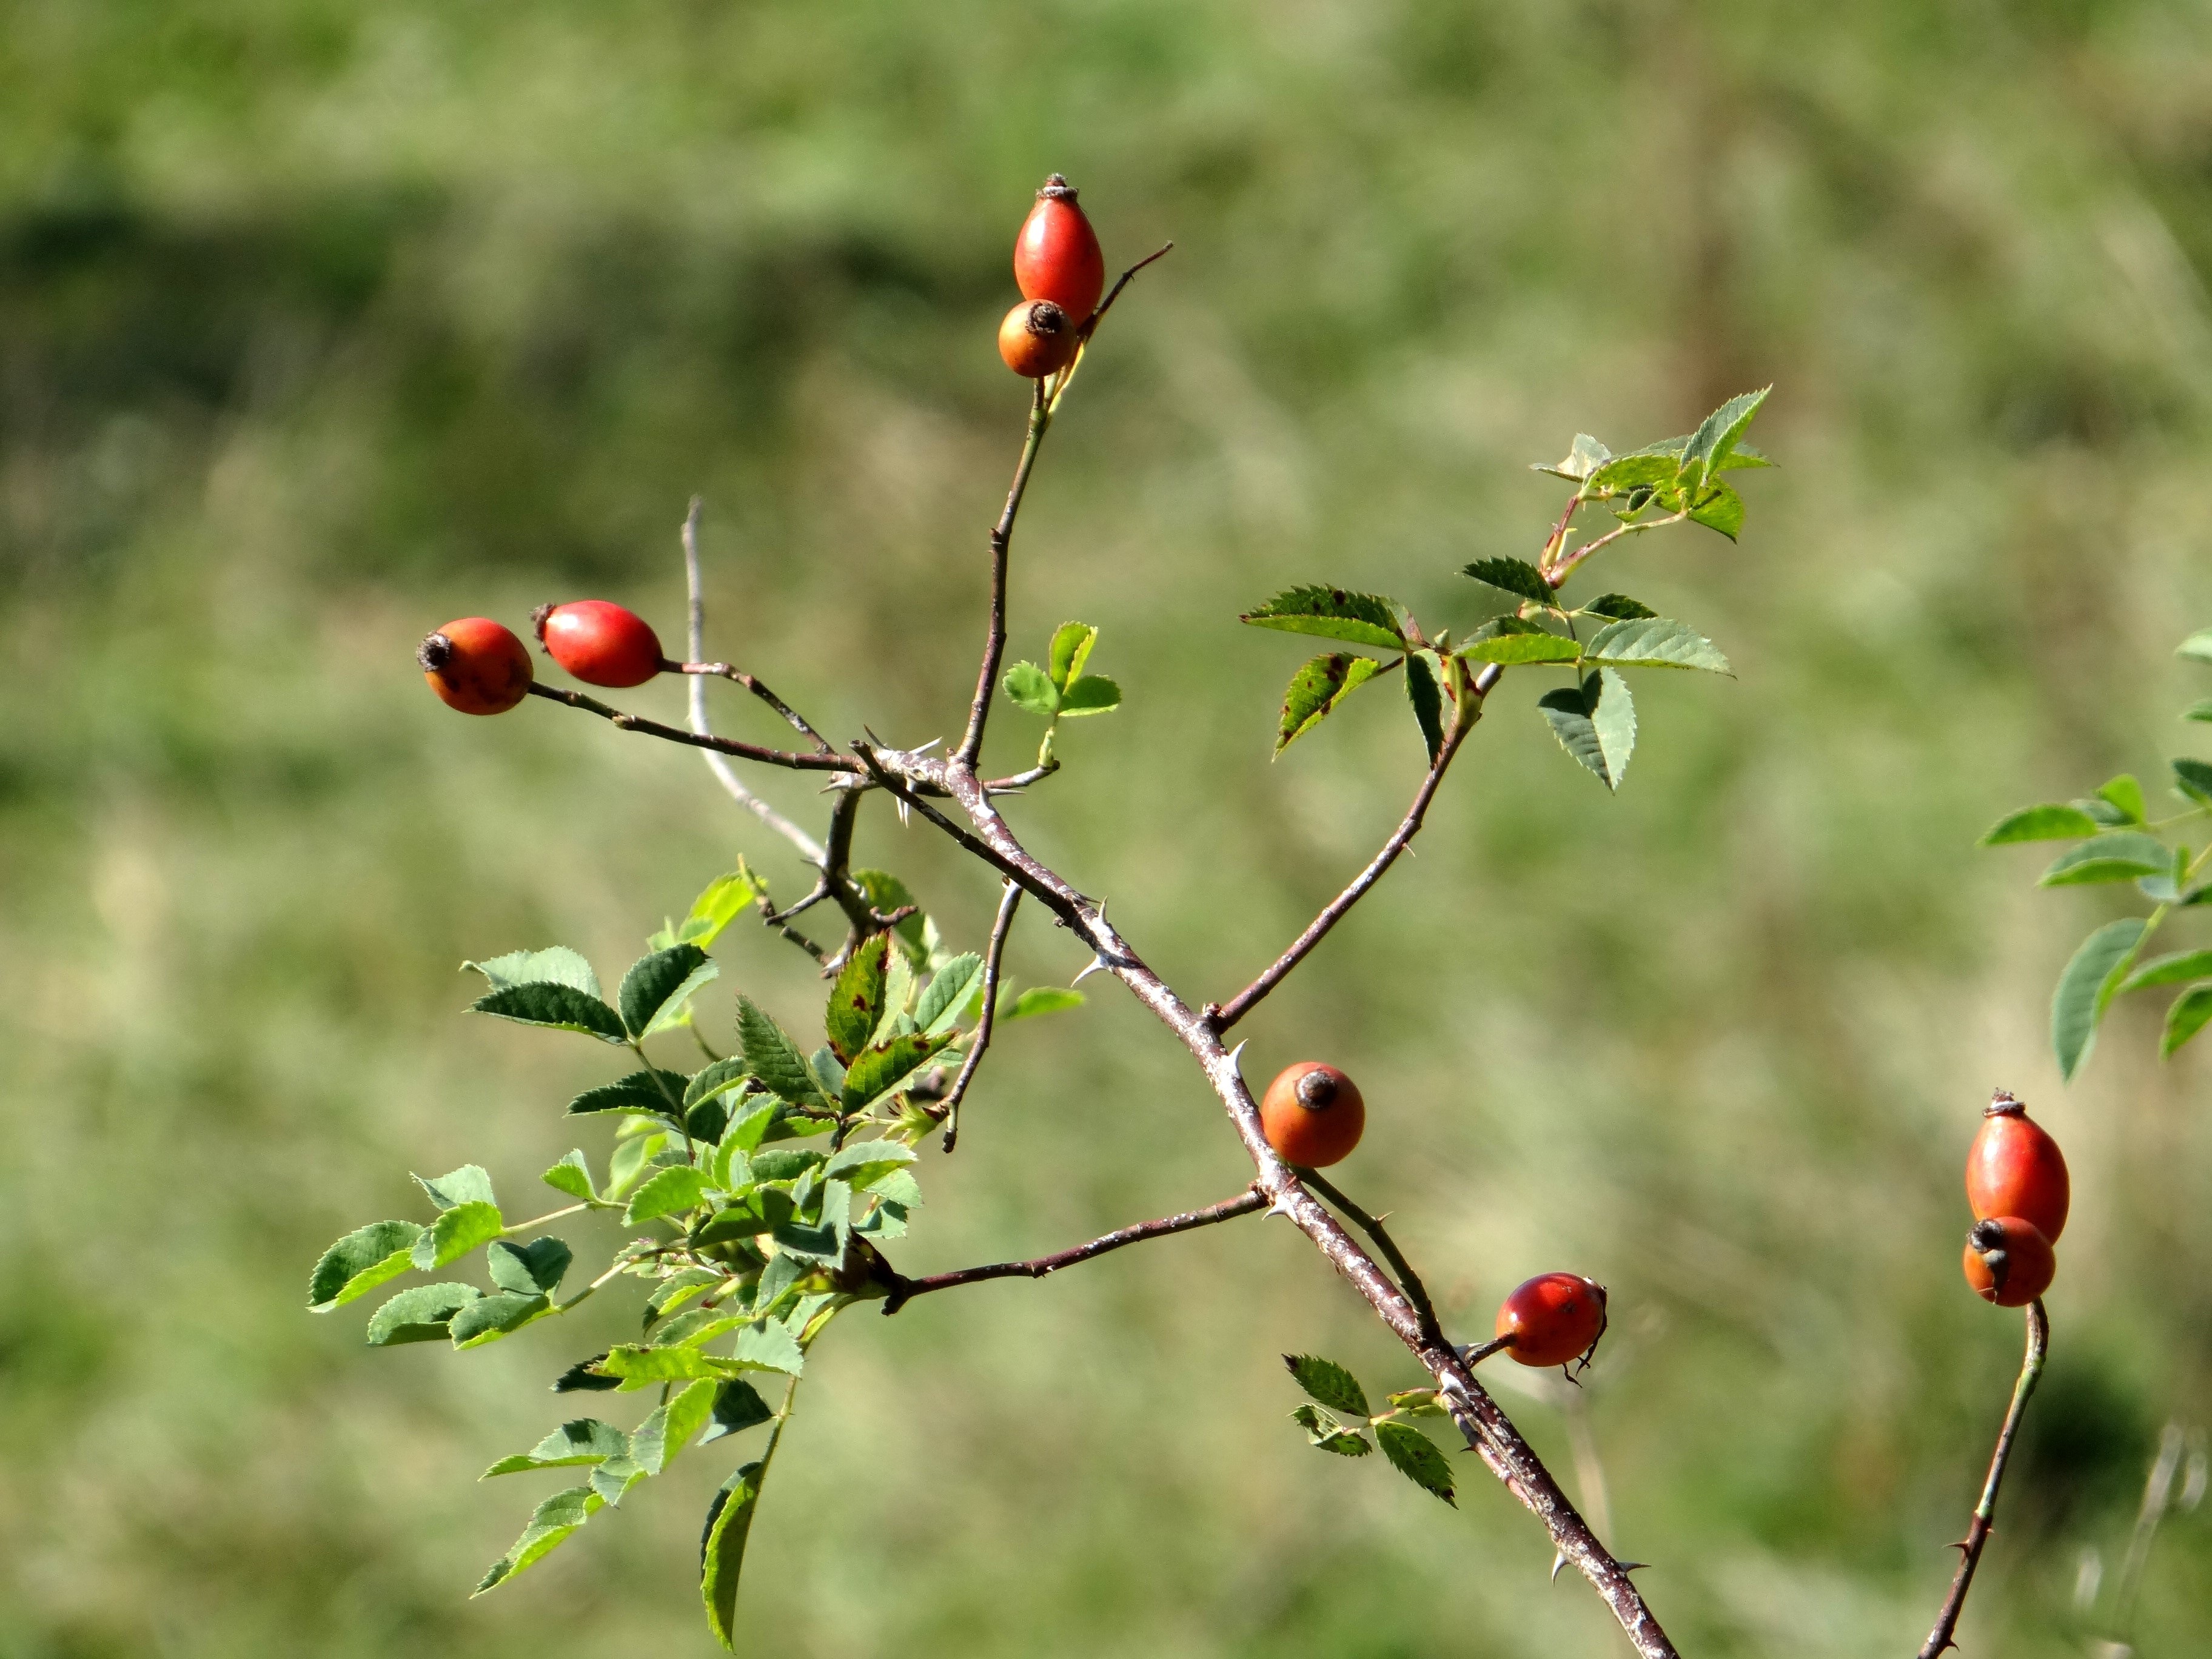
tree, nature, branch, blossom, plant, fruit, berry, leaf, flower, bush, food, produce, botany, eat, flora, wildflower, jam, roses, shrub, bud, rose hip, macro photography, rosa canina, flowering plant, land plant